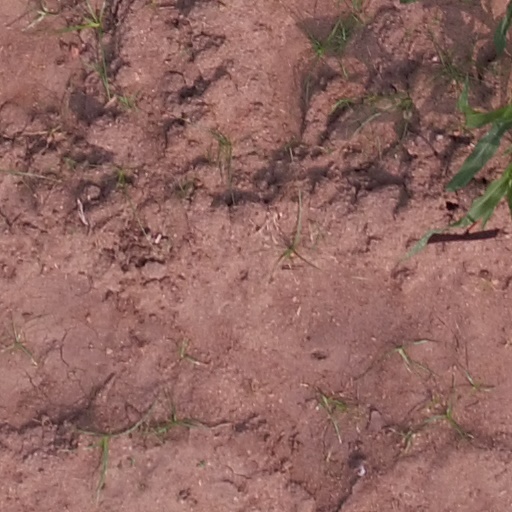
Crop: maize; corn